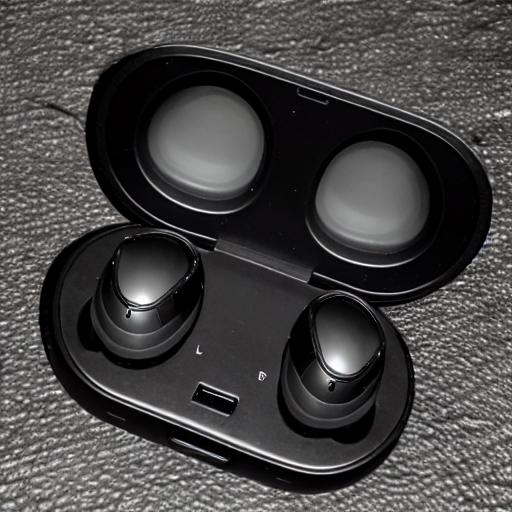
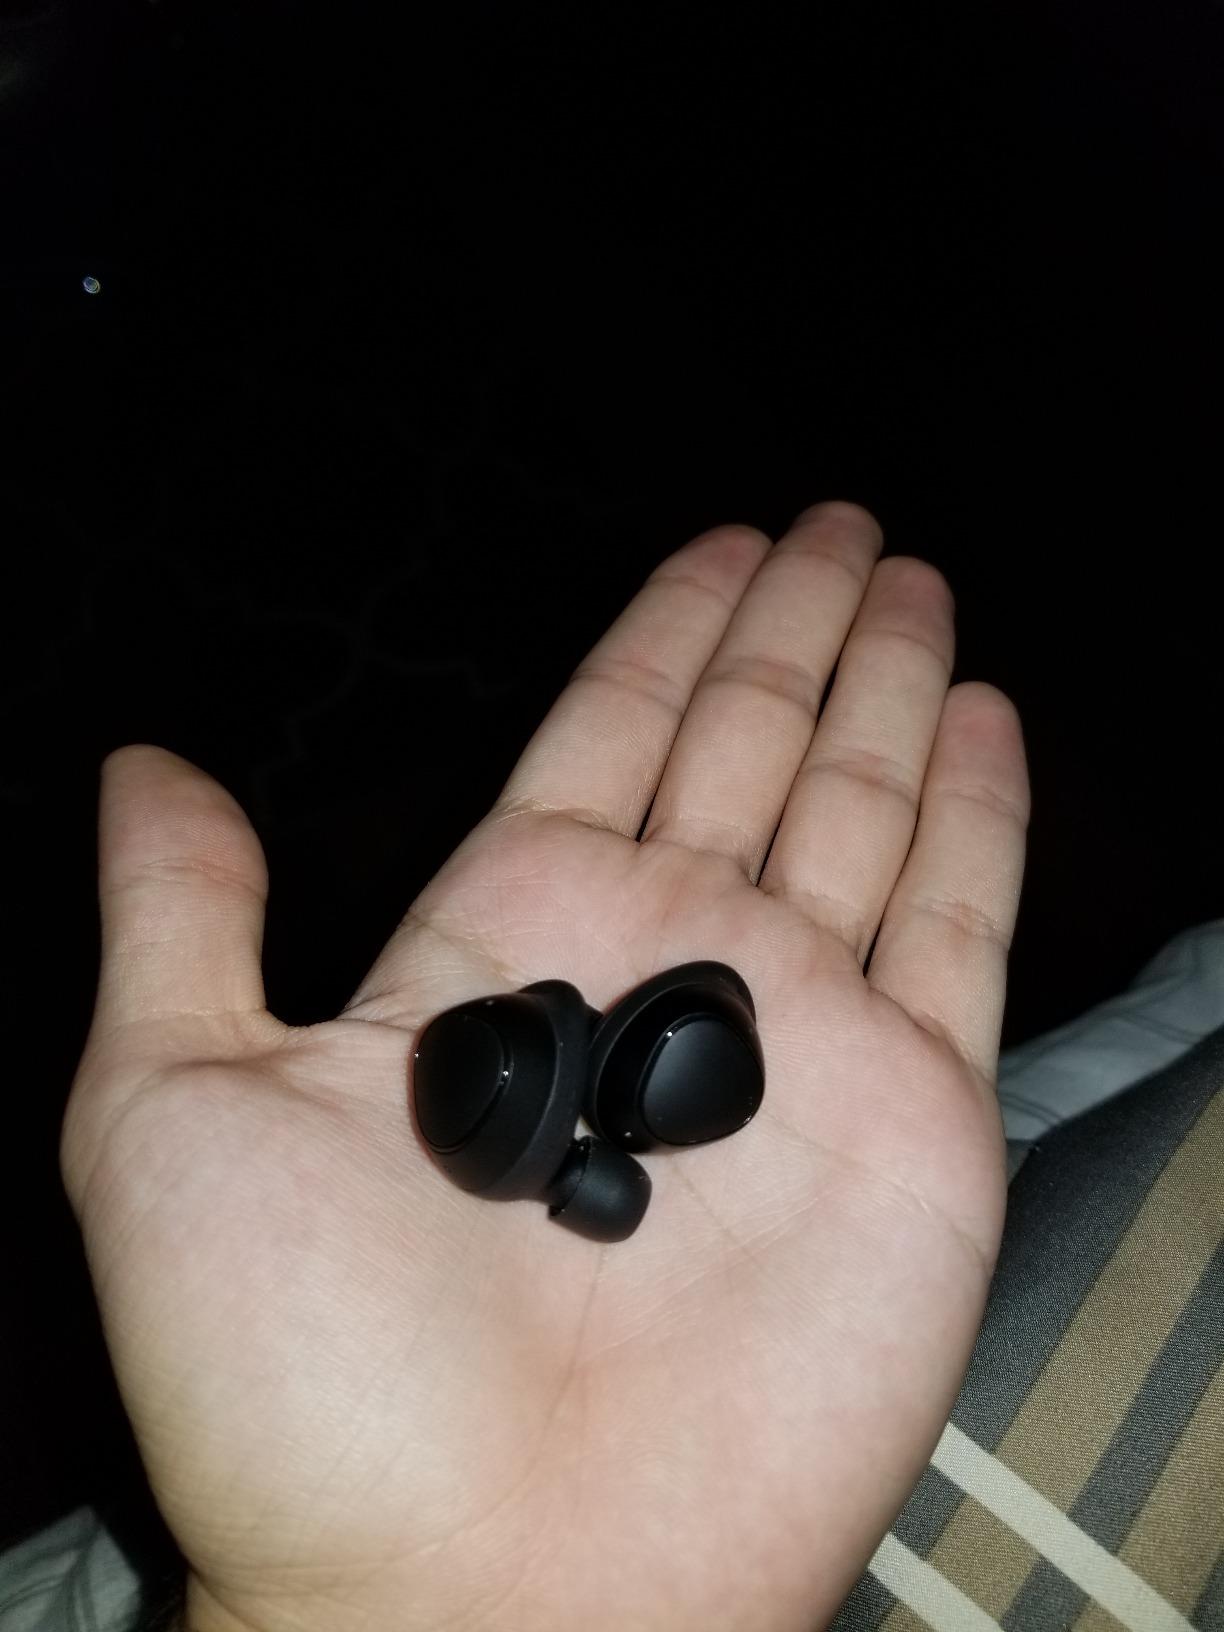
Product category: earbuds
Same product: no